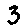
Label: 3